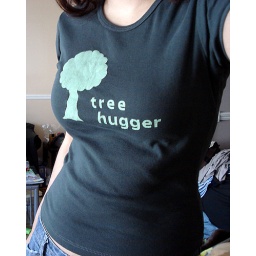
Awesome tree hugger shirt by supastarr.etsy.com